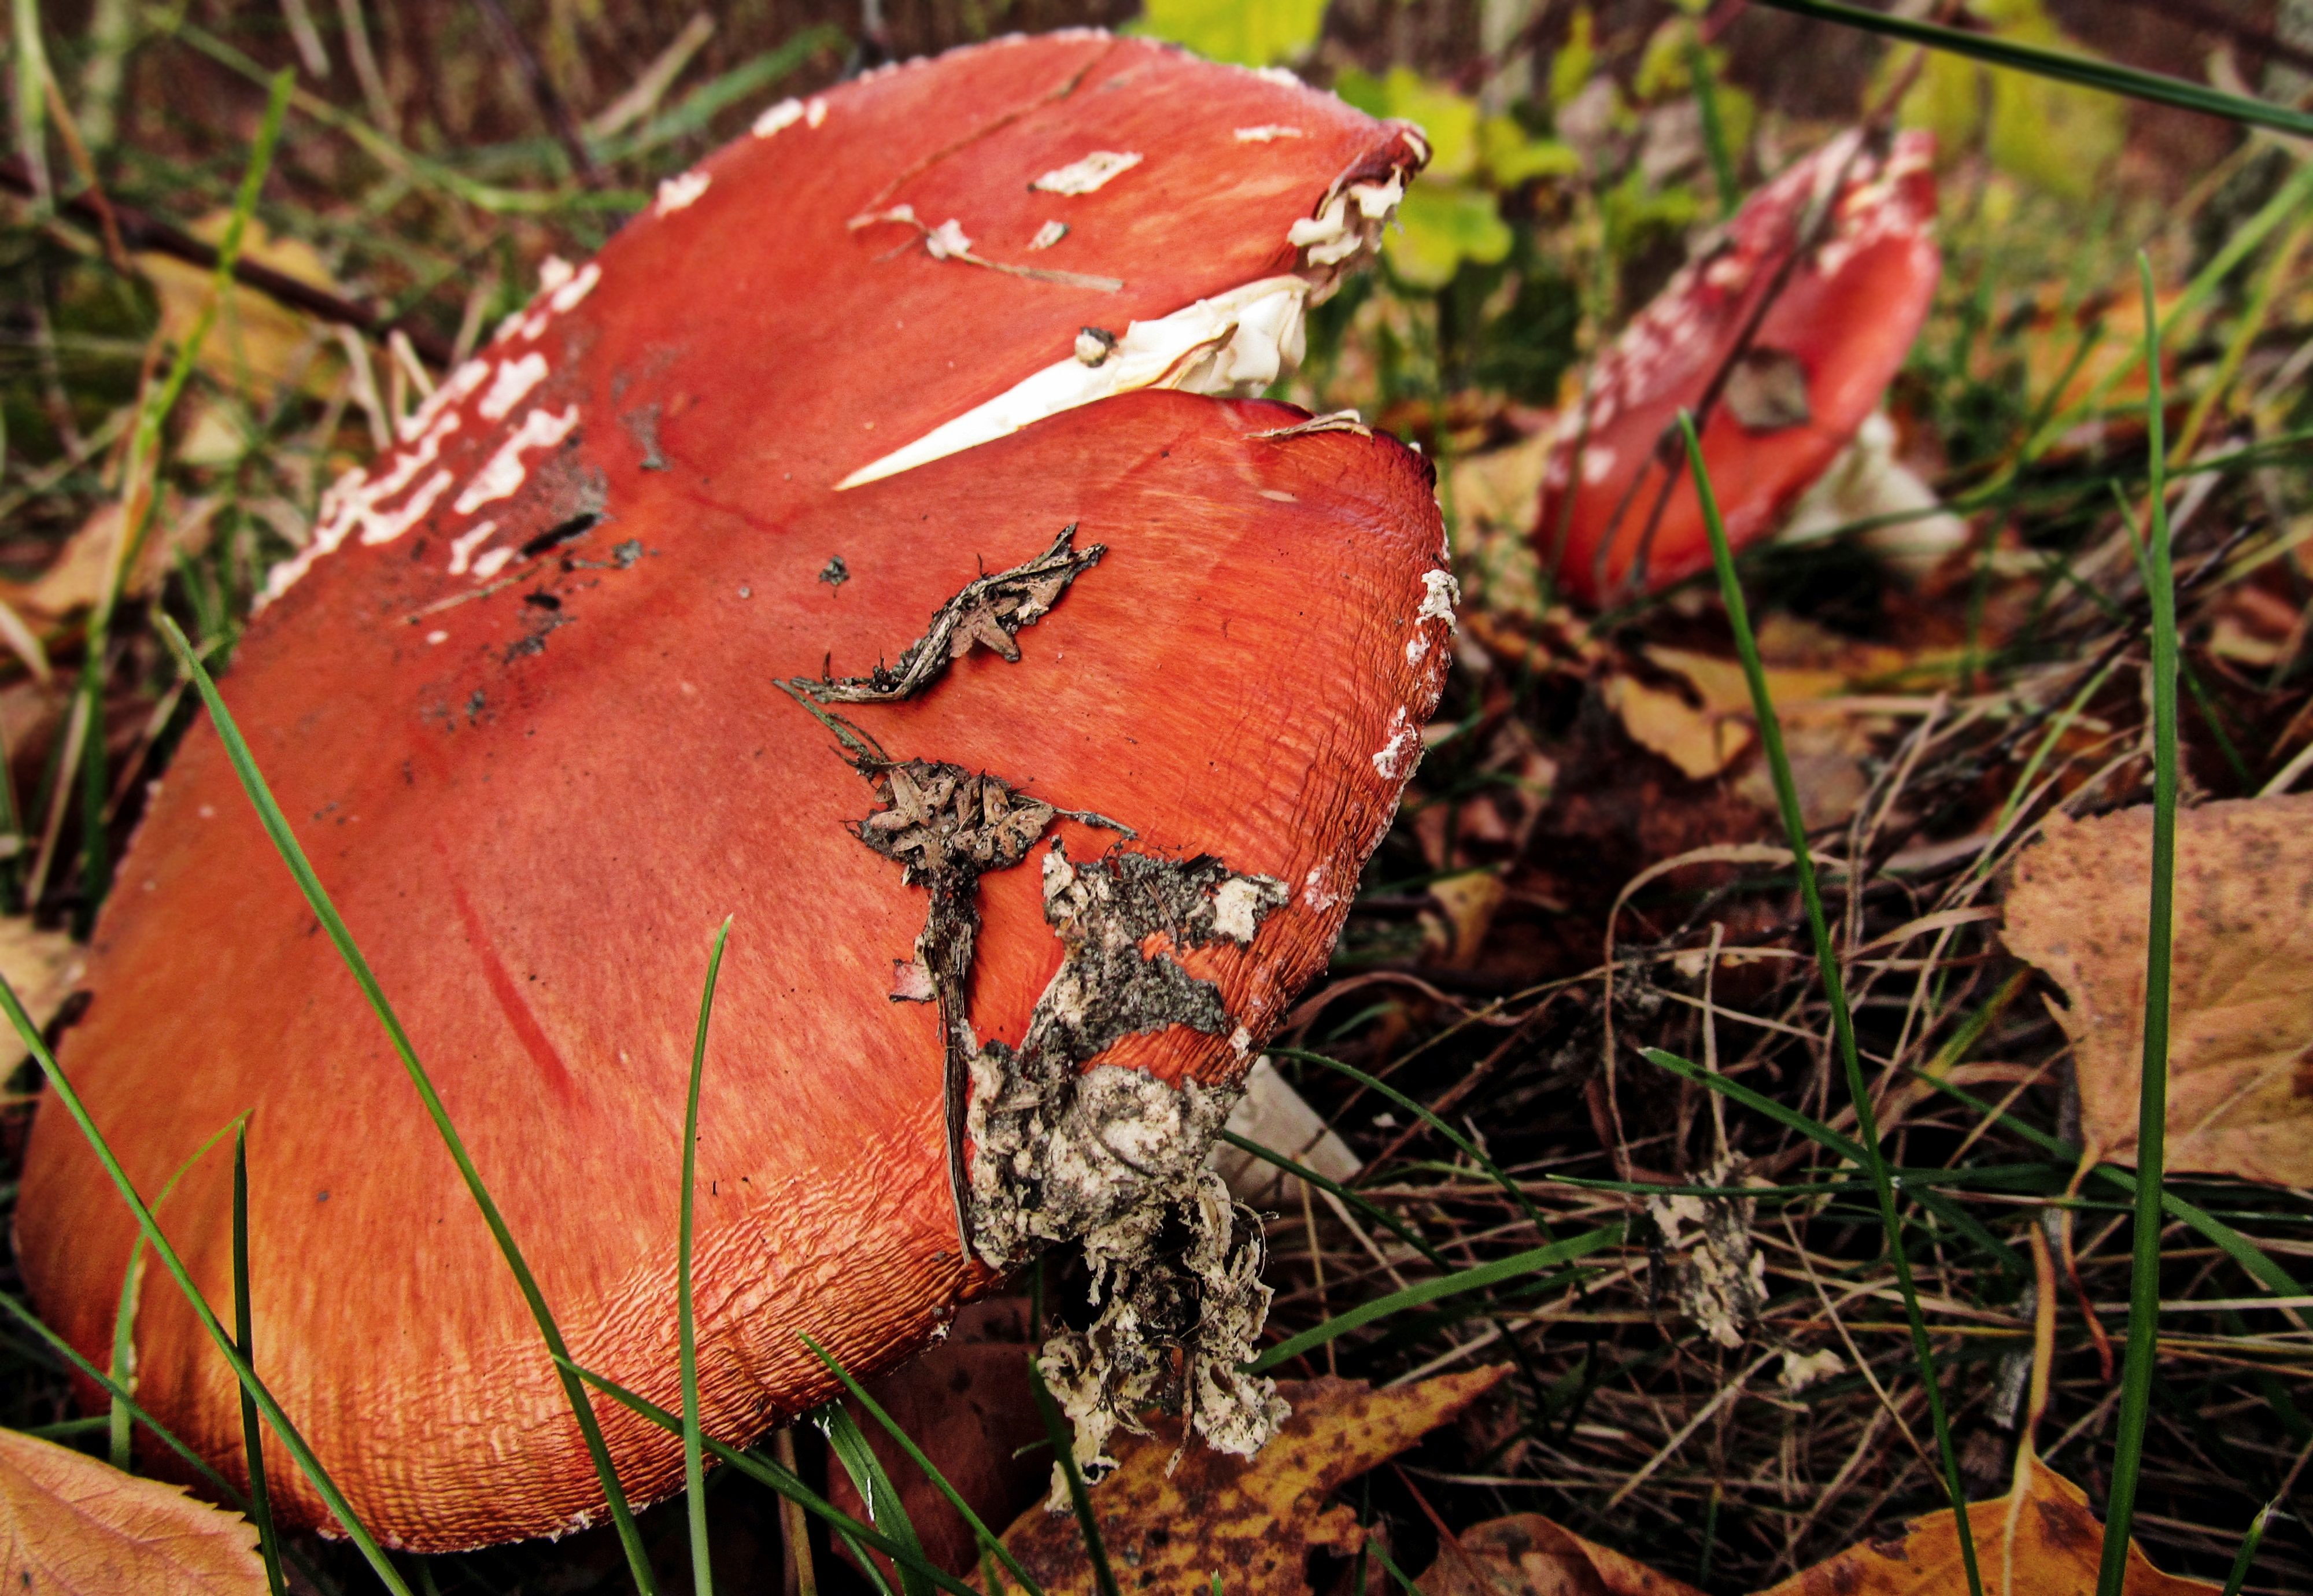
tree, nature, forest, plant, leaf, fall, flower, red, color, insect, natural, autumn, botany, mushroom, toadstool, colorful, flora, season, fauna, fungus, fungi, cap, danger, poison, woodland, macro photography, poisonous